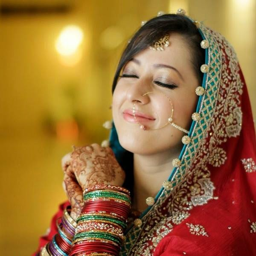
a bride with her satisfied look